Shlomi Avisidris

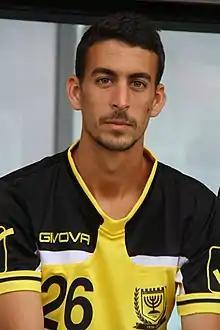
Avisidris with Beitar Jerusalem in 2016

Shlomi Avisidris (born 14 May 1989) is an Israeli footballer. Avisidris is the only footballer who played in all leagues in his country.